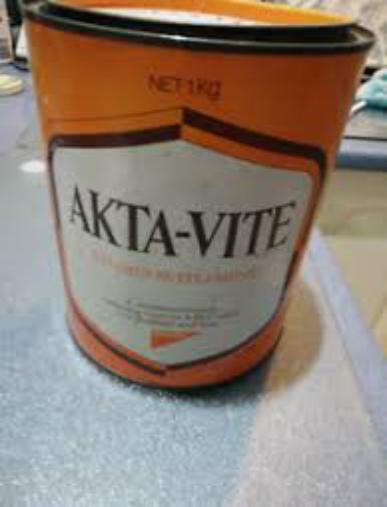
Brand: AktaVite
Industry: Food